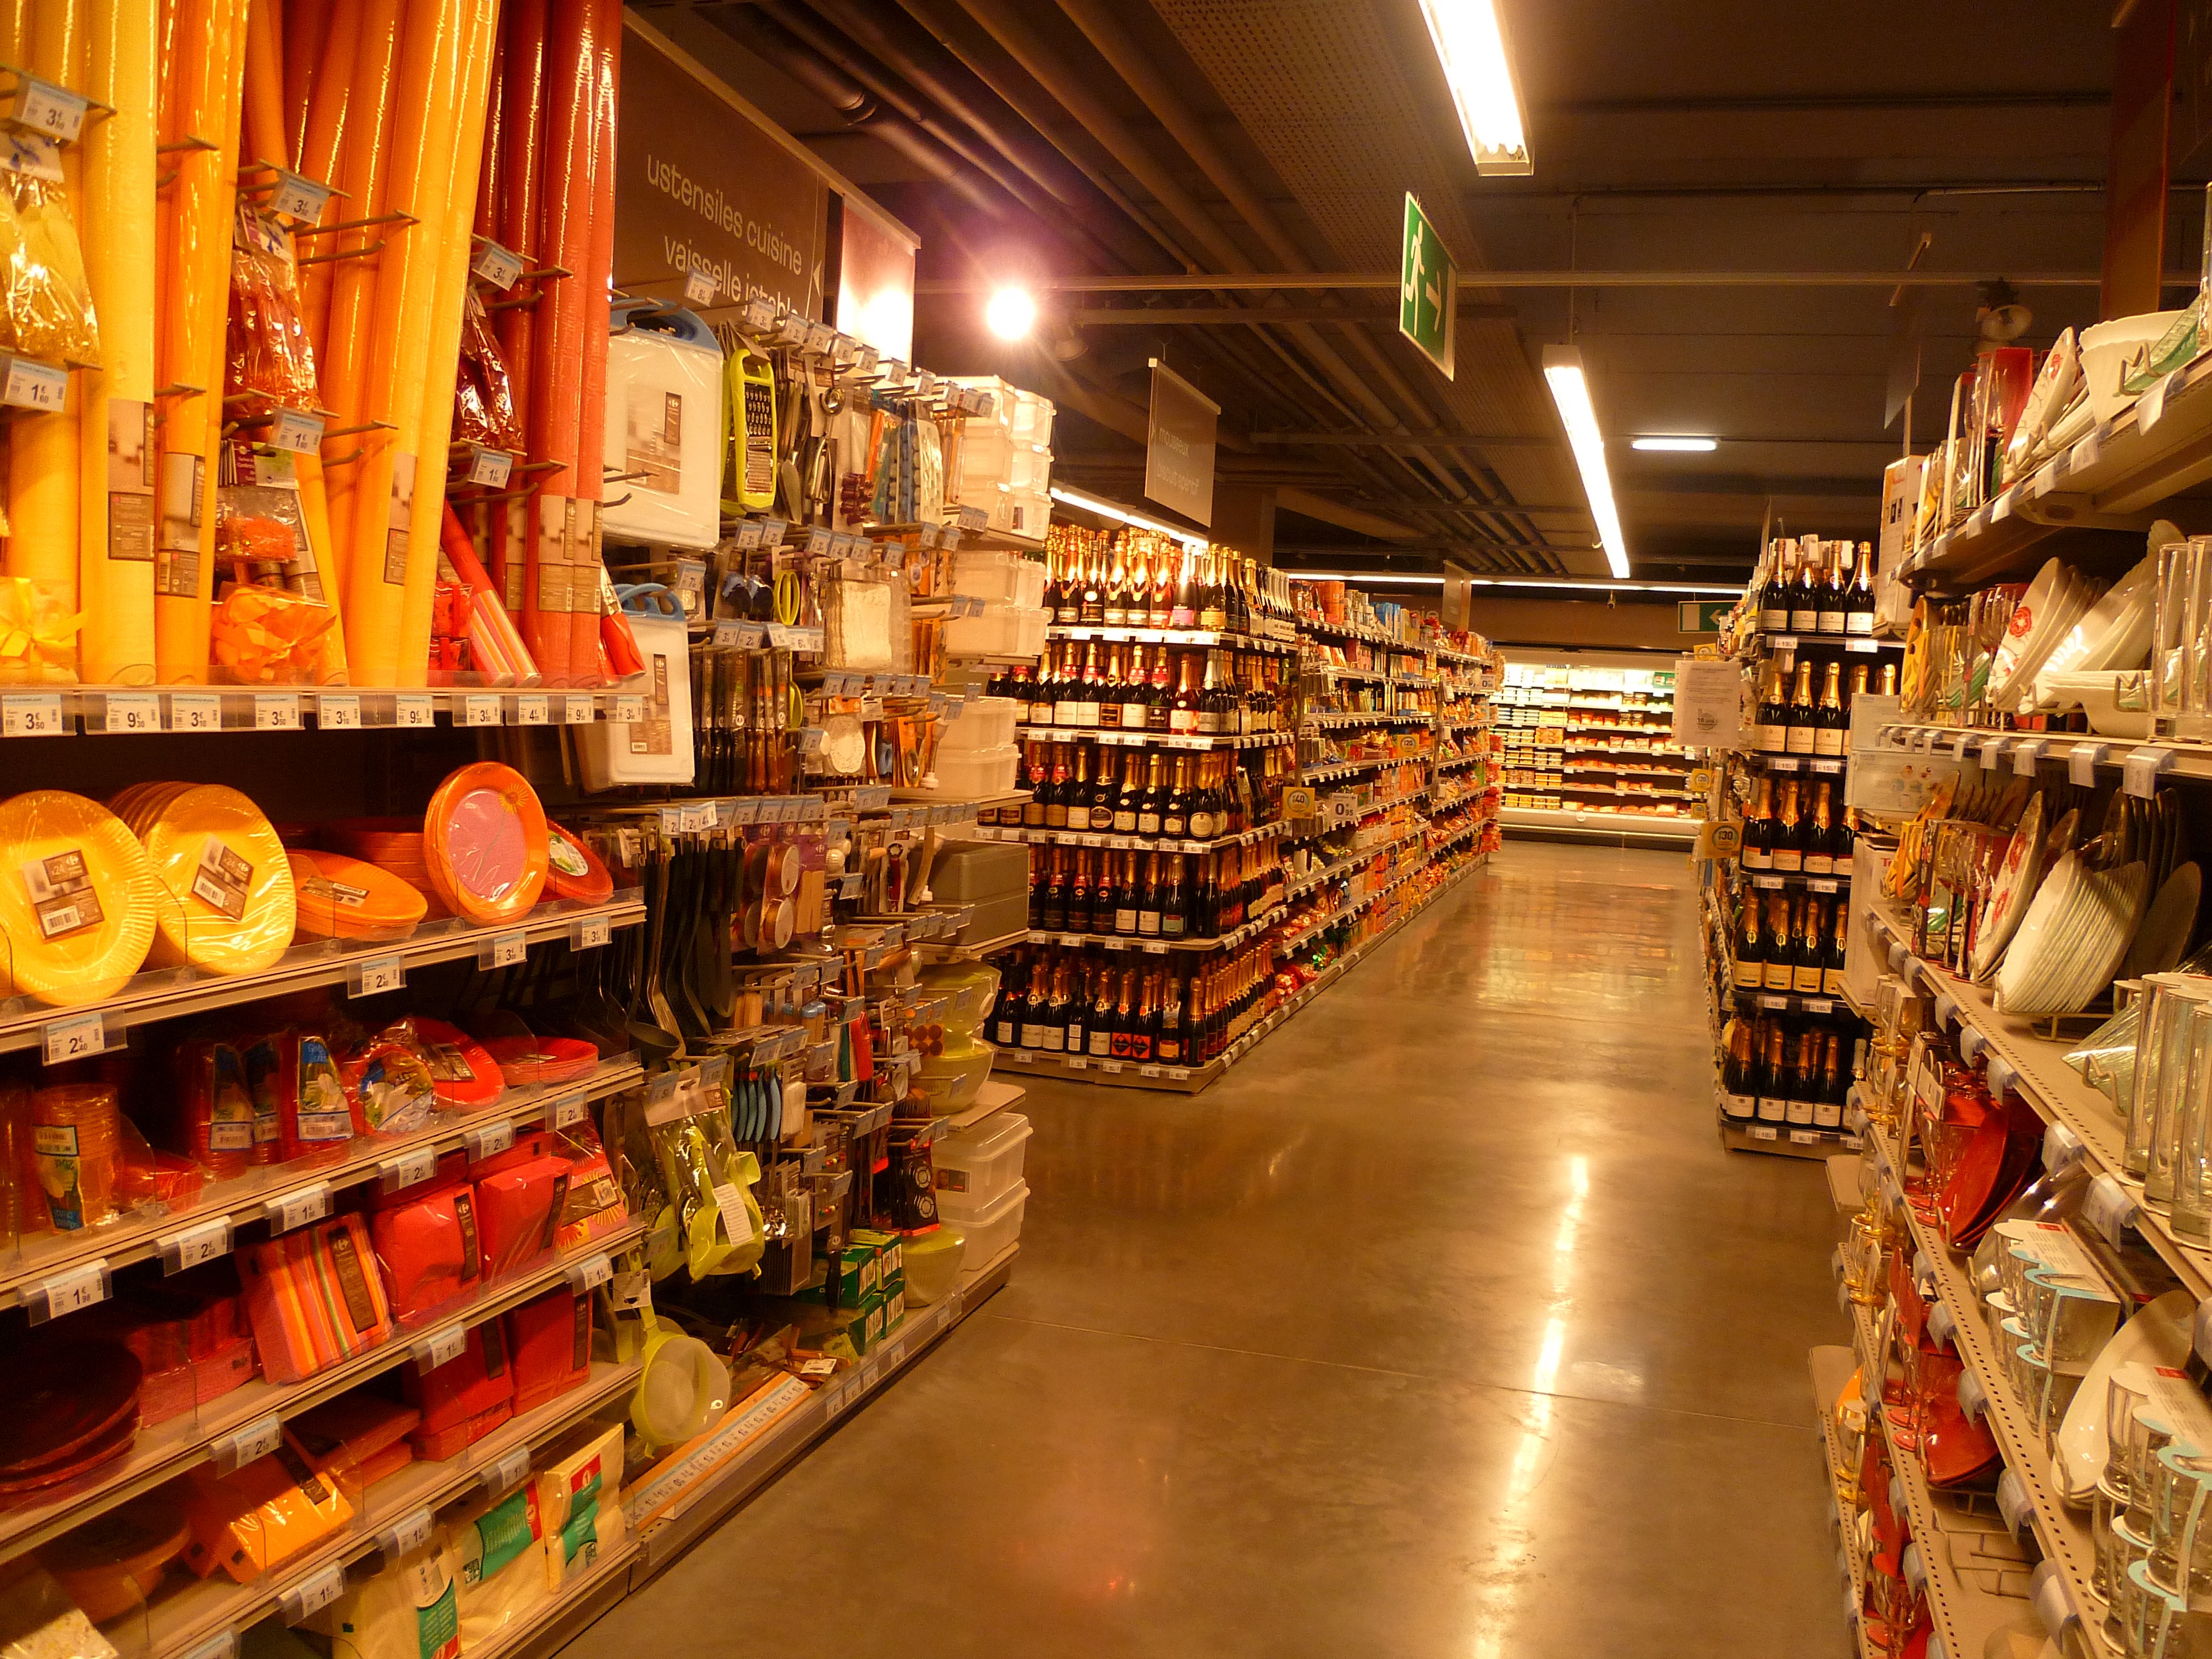
interior, building, france, store, food, produce, market, business, lighting, warehouse, aisle, inside, lights, buildings, stall, stacked, shelves, reflections, supermarket, grocery store, products, retail, selections